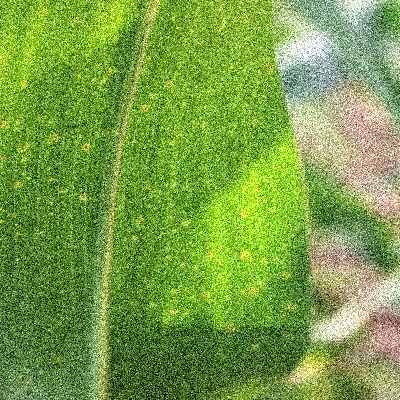
Label: Corn_(Maize)___Leaf_Spot